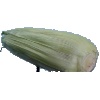
Label: corn_husk